Rod Smith (running back)

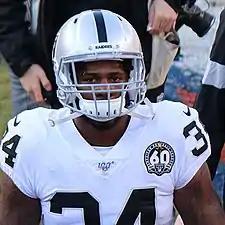
Smith with the Oakland Raiders in 2019

Rod Smith (born January 10, 1992) is a former professional American football running back. He was signed by the Seattle Seahawks as an undrafted free agent in 2015. He played college football at Ohio State.